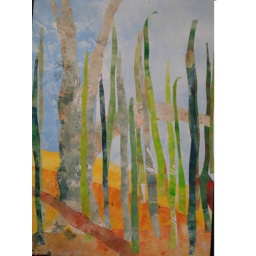
Skinny Trees in blue sky